List of Indian Nobel laureates

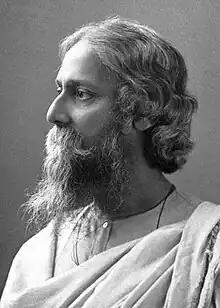
Picture of Rabindranath Tagore, the first Indian Nobel Laureate.

The Nobel Prize is a set of annual international awards bestowed on "those who conferred the greatest benefit on humankind" in the fields of Physics, Chemistry, Physiology or Medicine, Literature, Peace and Economic Sciences, instituted by Alfred Nobel's last will, which specified that a part of his fortune be used to create the prizes. Each "laureate" (recipient) receives a gold medal, a diploma and a sum of money, which is decided annually by the Nobel Foundation. The Royal Swedish Academy of Sciences awards the Nobel Prize in Physics, the Nobel Prize in Chemistry and the Sveriges Riksbank Prize in Economic Sciences in Memory of Alfred Nobel; the Nobel Assembly at the Karolinska Institute awards the Nobel Prize in Physiology or Medicine; the Swedish Academy awards the Nobel Prize in Literature; and the Norwegian Nobel Committee awards the Nobel Peace Prize. They are widely recognised as one of the most prestigious honours awarded in the aforementioned fields.